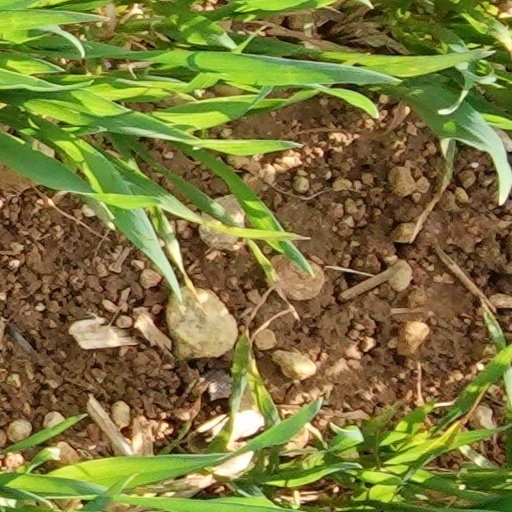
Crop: wheat